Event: Nepal Earthquake
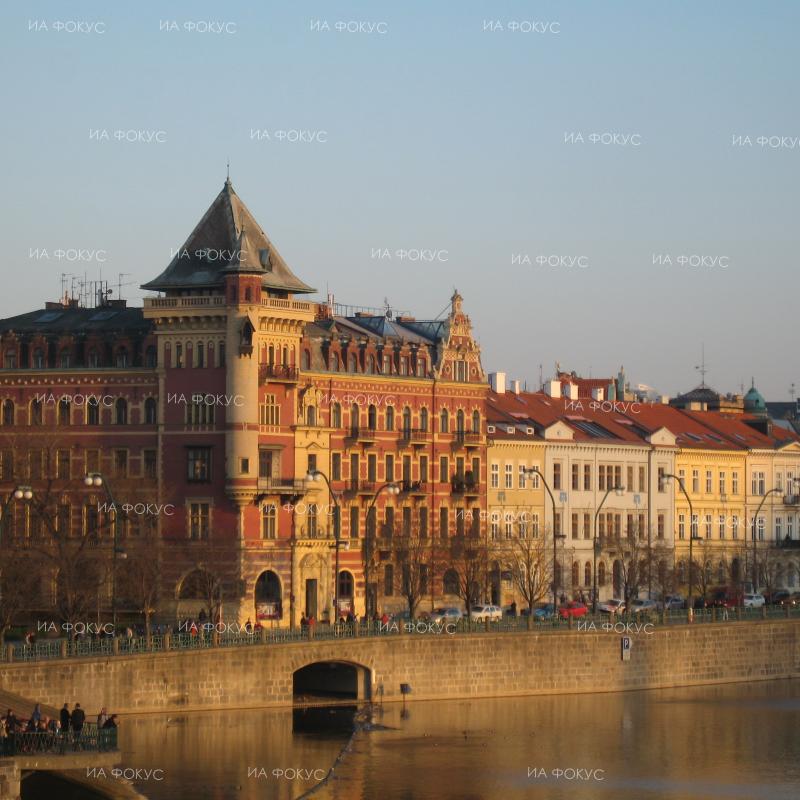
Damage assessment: no_damage